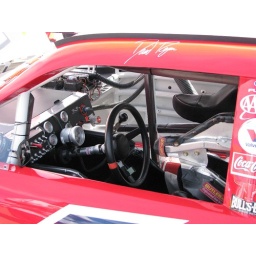
Driver's seat in Nascar cup car.